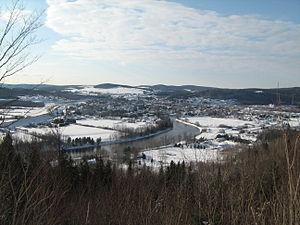
Photo de Dégelis!
Dégelis est une ville canadienne située dans l'Est du Québec dans la municipalité régionale de comté du Témiscouata au Bas-Saint-Laurent en bordure du lac Témiscouata et de la rivière Madawaska. Elle est traversée par la route 185 qui la relie à Rivière-du-Loup à 85 km au nord et à Edmundston au Nouveau-Brunswick à 34 km au sud. La municipalité est membre de la Fédération des Villages-relais du Québec.
Le Témiscouata est une municipalité régionale de comté du Québec, dans la région administrative du Bas-Saint-Laurent, créée le 1ᵉʳ janvier 1982. Son chef-lieu est la ville de Témiscouata-sur-le-Lac. D'une superficie de 3 921 km², elle est composée de 19 municipalités : 3 villes, 11 municipalités et 5 paroisses avec une population totale de 21 993 habitants, en 2005. Son préfet actuel est Guylaine Sirois.
La rivière Madawaska est un cours d'eau du Canada, prenant sa source au Québec et se jetant dans le fleuve Saint-Jean, au Nouveau-Brunswick.